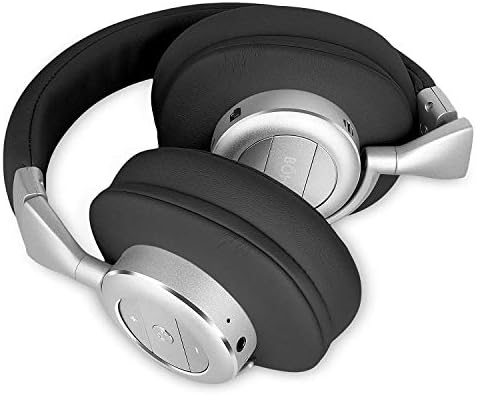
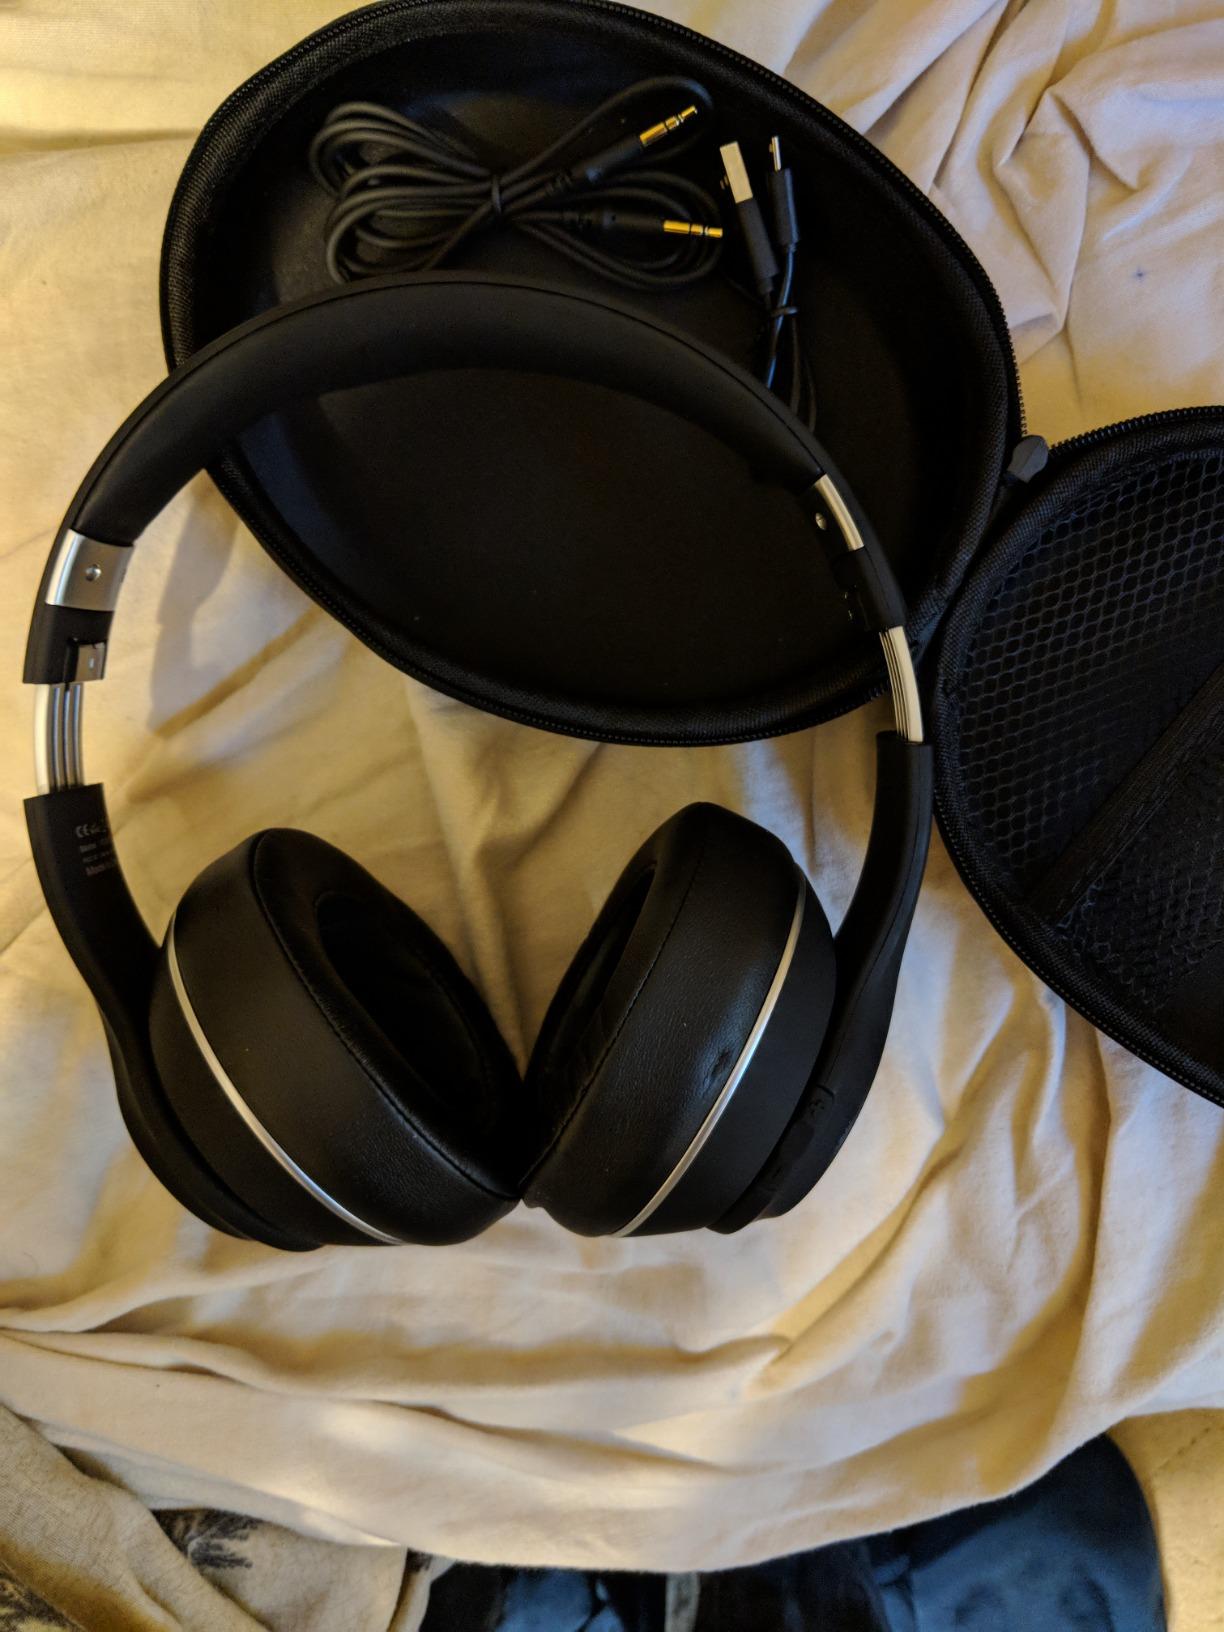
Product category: headphones
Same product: no